Not Without Gisela

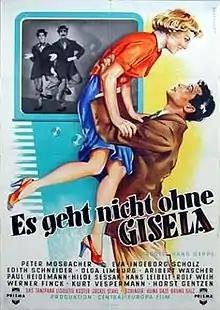

Not Without Gisela is a 1951 West German musical comedy film directed by Hans Deppe and starring Peter Mosbacher, Eva Ingeborg Scholz and Hilde Sessak. It was shot at the Spandau Studios in West Berlin and on location around the city. The film's sets were designed by the art director Emil Hasler.